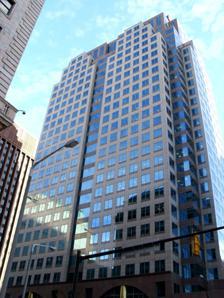
Building: Fifth Third Center (Cleveland)
Country: United States of America
Year built: 1991
Skyscraper in Cleveland, Ohio Fifth Third Center Fifth Third Center in Cleveland Former names Bank One Center General information Status Completed Type Office Location 600 Superior Avenue Cleveland , Ohio , U.S. Construction started 1990 Completed 1991 Height Roof 135.94 m (446 ft) Technical details Floor count 27 Floor area 515,000 sq. ft. Design and construction Architect(s) RTKL Fifth Third Center is a skyscraper located in downtown Cleveland , Ohio along Superior Avenue . The building has 27 stories and rises to a height of 446 ft (136 m), encompassing 515,000 square feet (47,800 m 2 ). Currently, it is the sixth tallest building in Cleveland. Designed by RTKL Associates , the building was originally constructed as Bank One Center in 1991. In 2003, it was renamed when Fifth Third Bank of Cincinnati relocated to the structure. History The site of the Fifth Third Center was previously occupied by the Hollenden House from 1890 to 1989. The original Hollenden House Hotel was built in 1890 but was demolished in 1963. During the demolition of the old Hollenden House Hotel, the foundation for a new hotel in the style of the 1960s was being built. In 1989, developer John Galbreath , who had a hand in the Erieview and One Cleveland Center project, worked with Nissi Iwho Realty Trust in Tokyo to build a new tower. In 1989, Citibank agreed to finance the construction of the tower. It cost $70,000,000 to build. In 1990, as construction was progressing, Bank One Corporation took five floors and renamed the Tower as Bank One Center. Bank One stayed in the tower from 1991–2003. In 2002, Bank One was acquired in a massive merger with JP Morgan Chase . In 2003, Chase reduced its Cleveland presence and Bank One moved its Cleveland Operations from its Tower to the Penton/IBM/Bond Court Tower. In 2004, Fifth Third Bank gained its Cleveland presence with acquiring the Bank One Tower and renamed it Fifth Third Center. See also List of tallest buildings in Cleveland References AIA Cleveland Chapter, A Guide to Cleveland Architecture 2nd Edition c 1996 Cleveland, OH External links Fifth Third Bank official website 41°30′04″N 81°41′23″W / 41.501237°N 81.689599°W / 41.501237; -81.689599 This article about a building or structure in Ohio is a stub . You can help Wikipedia by expanding it . v t e